Kalmus Calmann Lévy

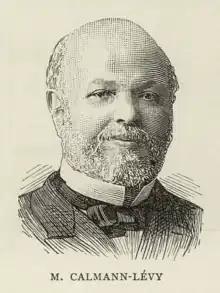
M. Calmann- Lévy, in 1890

Kalmus "Calmann" Lévy (29 March 1819, Phalsbourg – 18 June 1891, Paris) was the founder of Calmann-Lévy, one of the oldest French publishing houses.